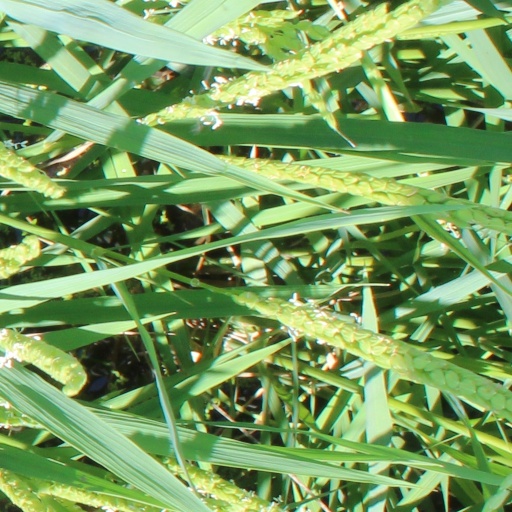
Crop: rice